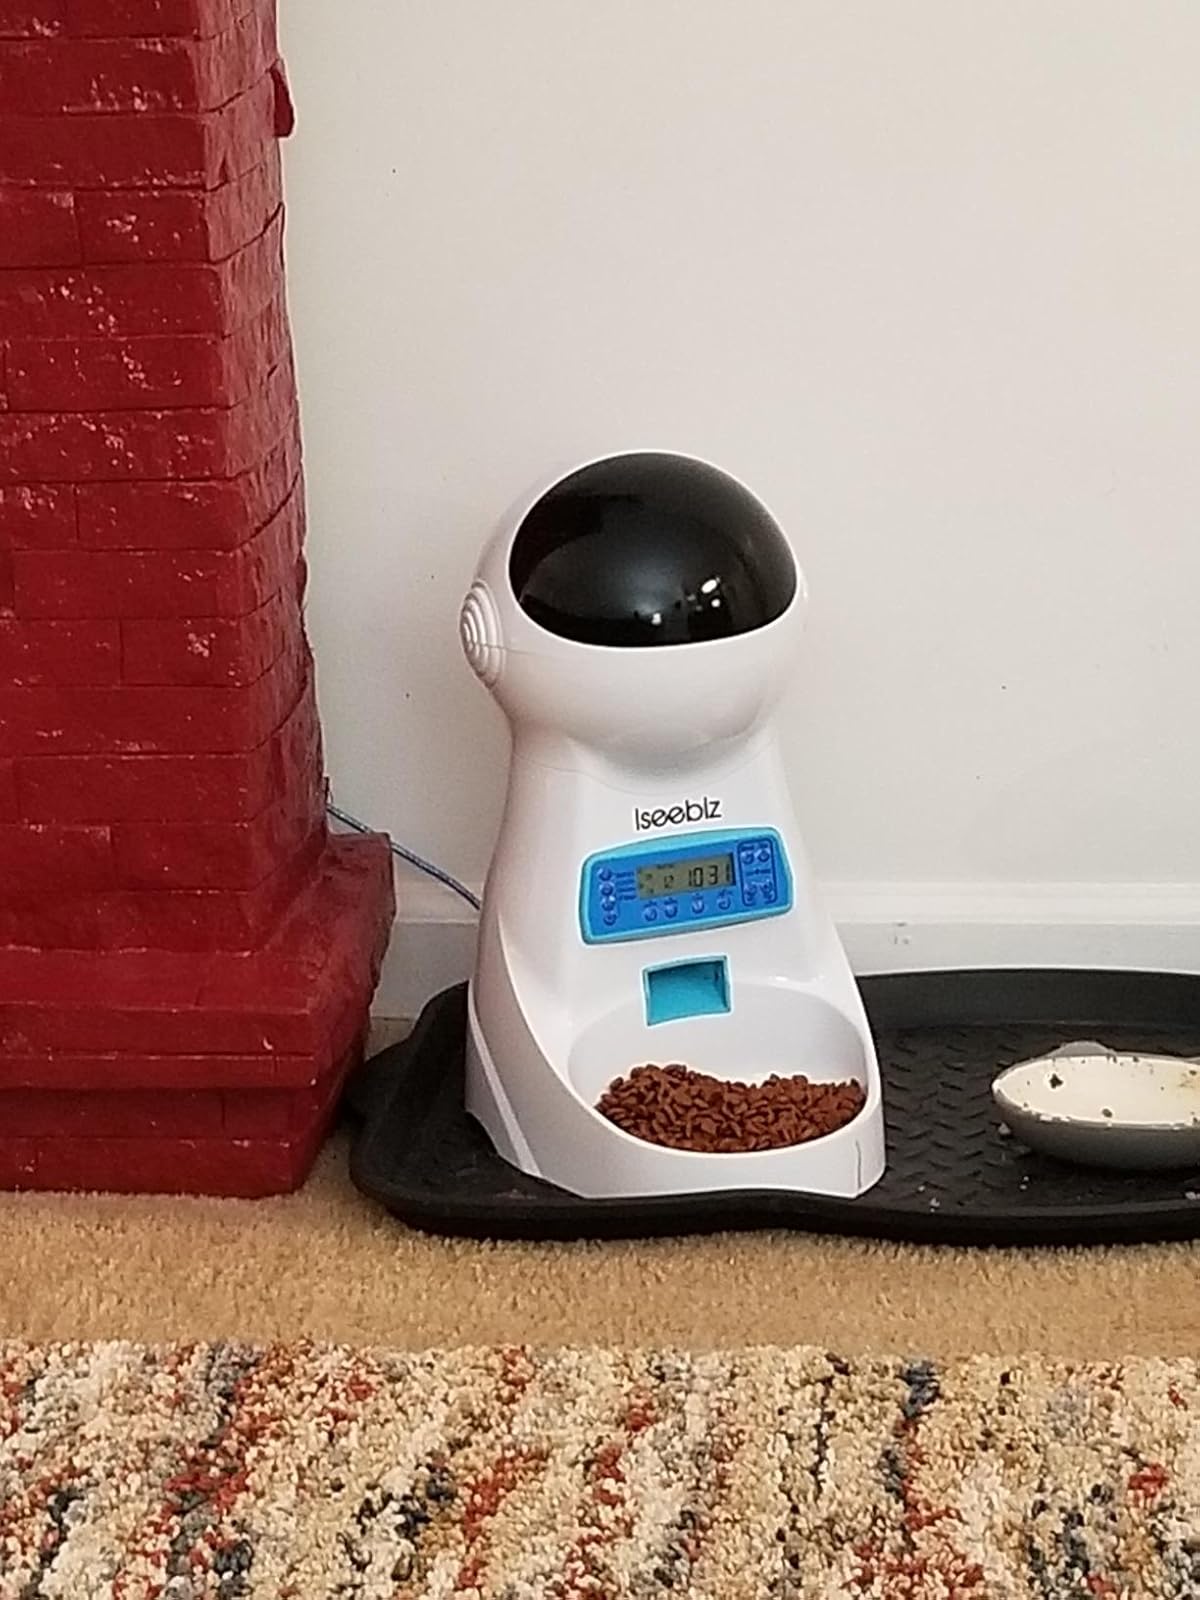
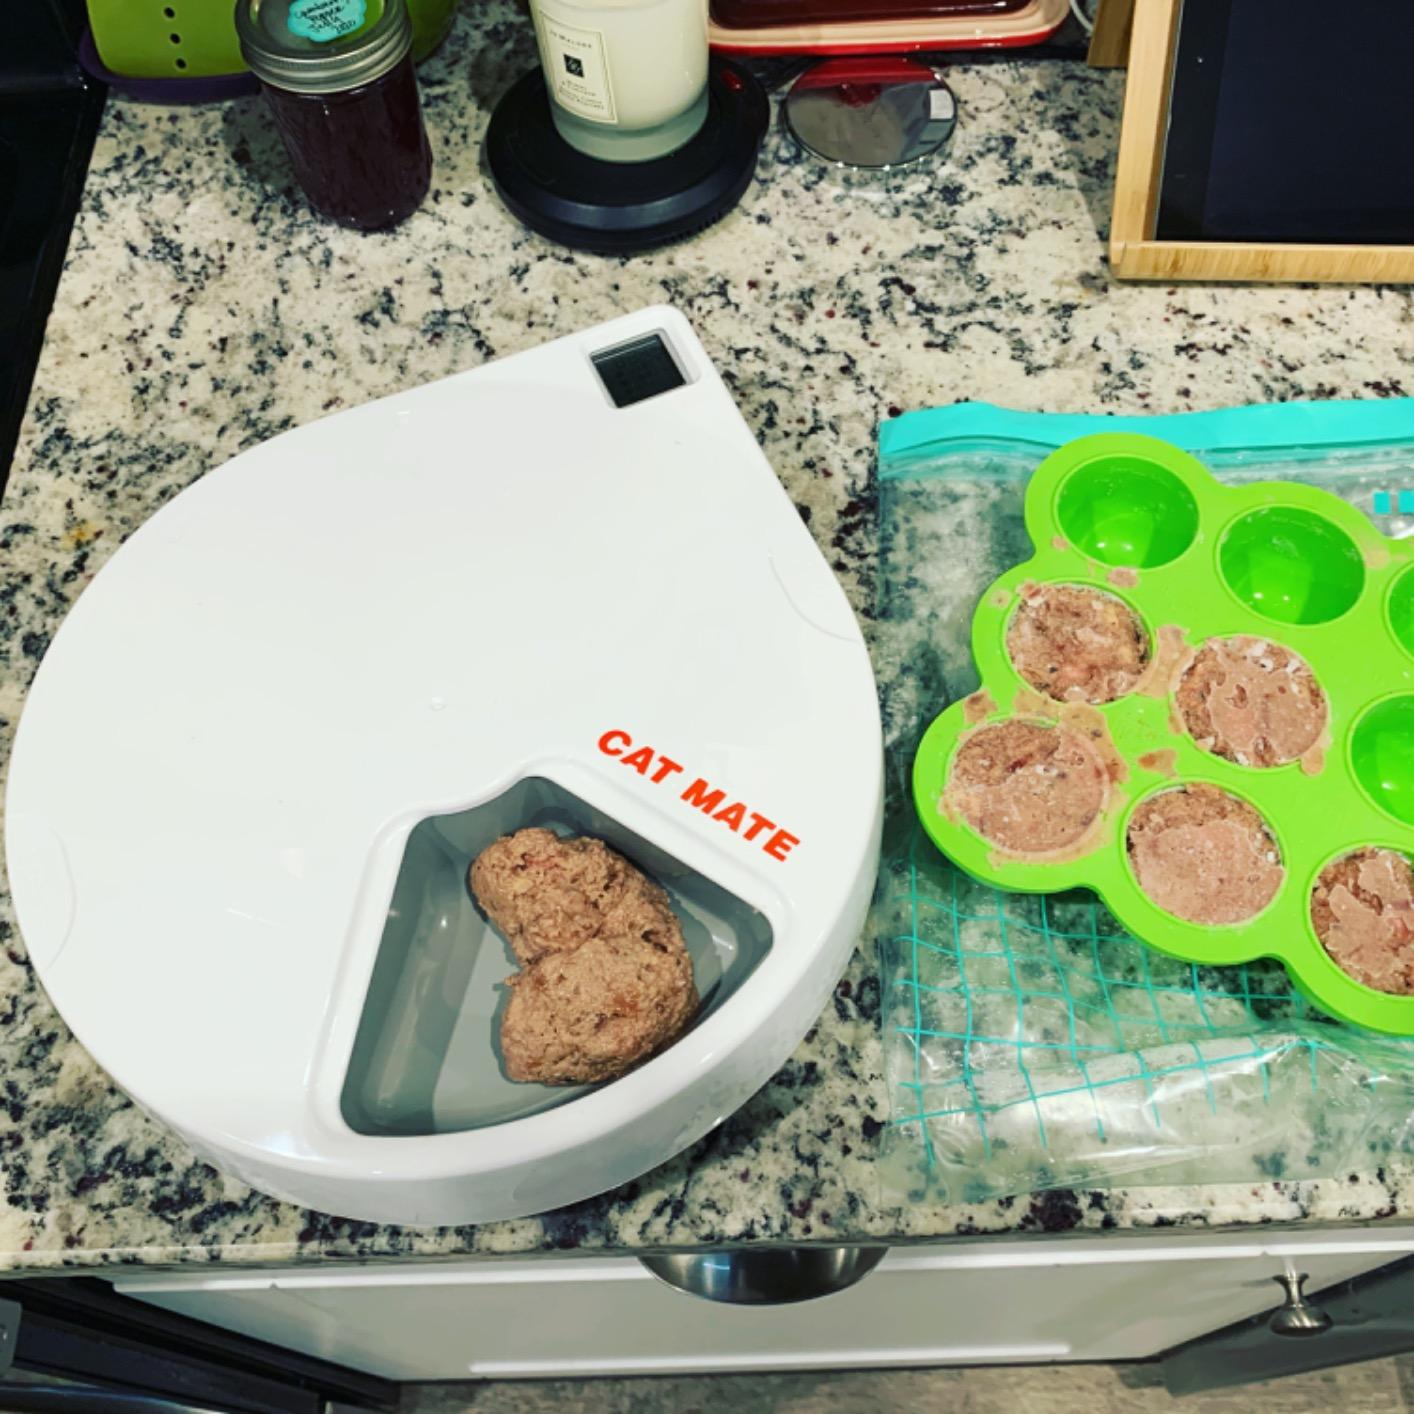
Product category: items_feeder
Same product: no